Mexico City Metropolitan Cathedral

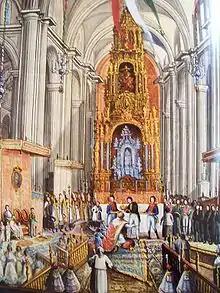
Coronation of Agustín de Iturbide in 1822 at the foot of the defunct high altar of the Cathedral.

The interiors of each wing have separate uses. In the west wing is the baptistry, in the north is the main altar, the main entrance and a notary area, separated by inside corner walls made of "chiluca" stone and tezontle. Chiluca, a white stone, covers the walls and floors and the tezontle frames the doors and windows. At the crossing of the structure is an octagonal dome framed by arches that form curved triangles where they meet at the top of the dome. The principal altar is in the ornate "Churrigueresque" style and crafted by indigenous artist Pedro Patiño Ixtolinque. It was inaugurated in 1829.